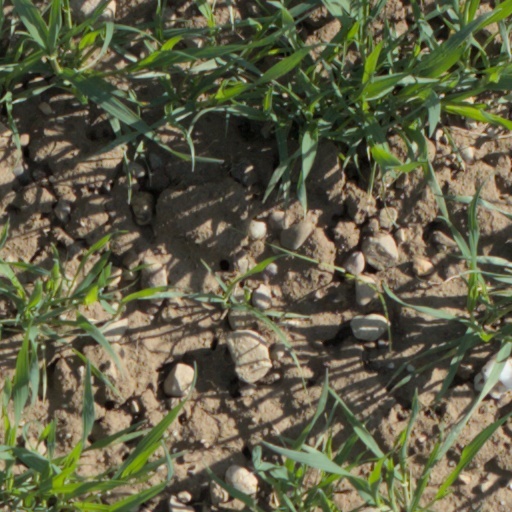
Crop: wheat